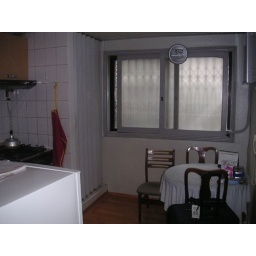
Nice little dinner table with clock above